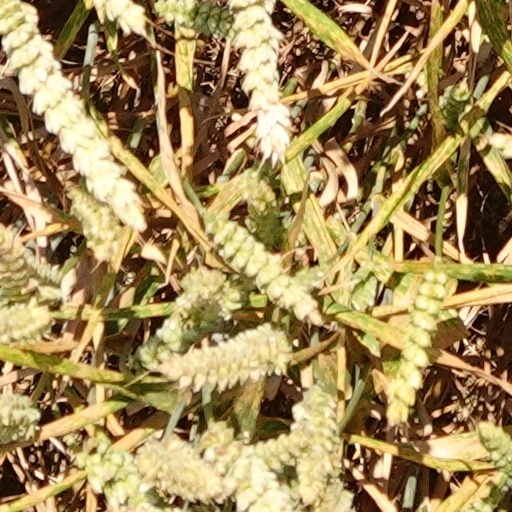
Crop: wheat